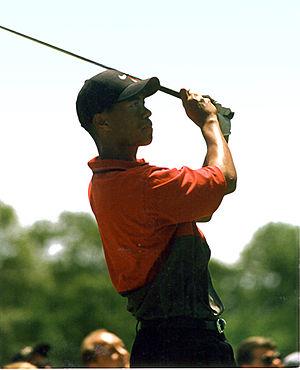
Eldrick Tont Woods, plus connu sous le nom de Tiger Woods, né le 30 décembre 1975 en Californie, est un golfeur américain. Il est l'un des plus grands golfeurs de tous les temps et l'un des sportifs les plus populaires du début du XXIᵉ siècle. Vainqueur de 15 tournois majeurs, il révolutionne le monde du golf par ses résultats sportifs et en attirant un nouveau public.